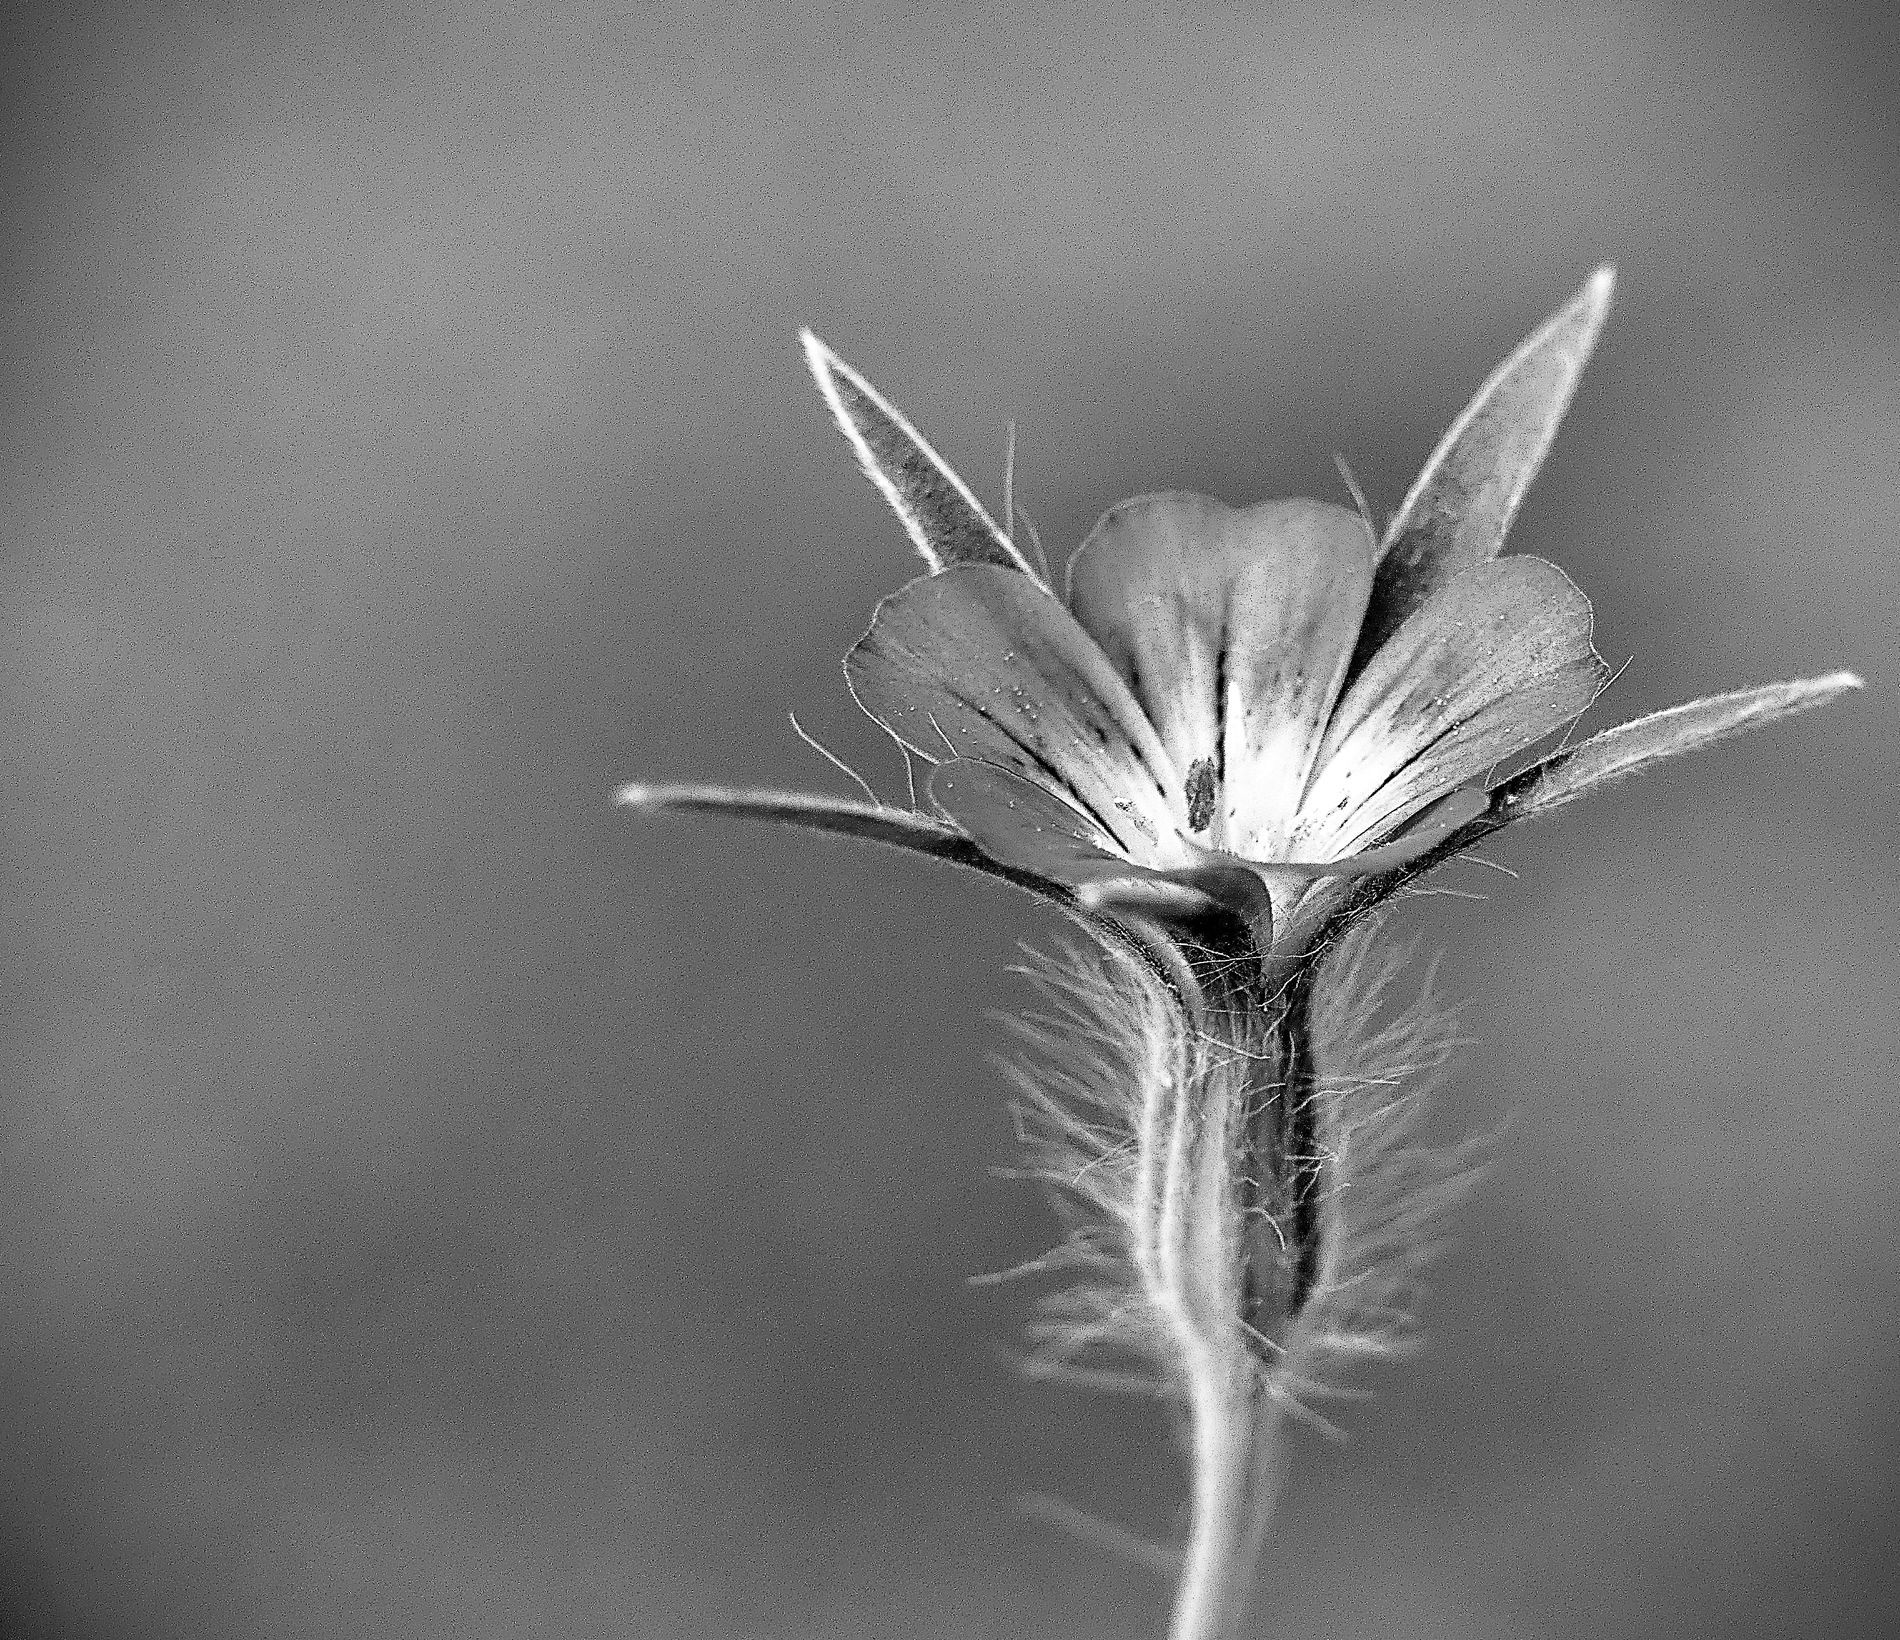
Delicate Bloom
A close-up of a small, fuzzy-stemmed flower shot in black and white, surrounded by a softly blurred background
At a macro level, this minimalist photograph announces itself on the flower with a close-up zoom while blurring the background into mist. The mood is serene and meditative with an ethereal and slightly retro quality to it. The color scheme is in monotone black, white, and grayish tones, which serve to emphasize the texture and delicate architecture of the flower
Labels: Flower, Geranium, Plant, Petal, Bud, Sprout, Acanthaceae, Pollen, Daisy, Anther, Anemone, blurry background, Stem